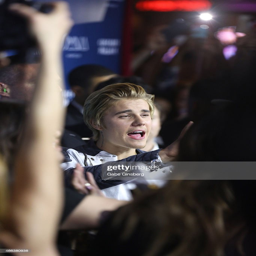
pop artist reacts to fans as he arrives to celebrate his birthday on the nightclub 's opening weekend .